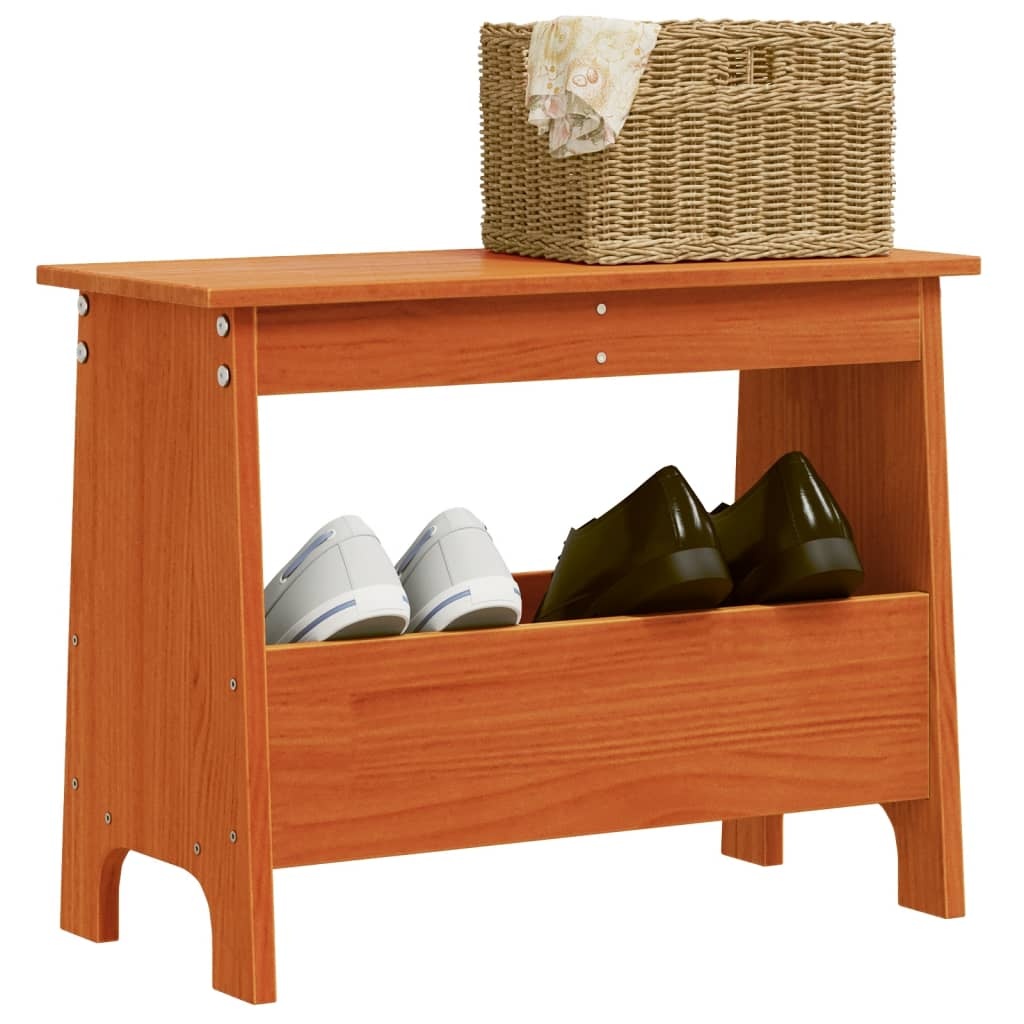
Gangbenk voksbrun 60x28x45 cm heltre furu
Skap et varmt og innbydende miljø rett ved døren med denne gangbenken av tre! Heltre furu: Denne gangbenken er laget av heltre furu. Heltre furu er et vakkert naturmateriale. Furu har en rett årring, og knutene gir materialet dets særegne, rustikke utseende. Rikelig med oppbevaringsplass: Med den nederste hyllen gir denne entrébenken god plass til å oppbevare bøkene, skoene eller andre personlige eiendeler. Dermed holder du gangen, inngangspartiet eller andre oppholdsrom ryddige og frie for rot. Stabil topp: Stuebenken har en solid topp, noe som gjør den ideell for utstilling av pyntegjenstander, fotorammer, potteplanter osv. Du kan også sitte på toppen av oppbevaringsbenken. Farge: voksbrun Materiale: heltre furu Mål: 60 x 28 x 45 cm (B x D x H) Montering kreves: ja
Brand: vidaXL
Category: Furniture > Benches > Storage & Entryway Benches > Coat Racks